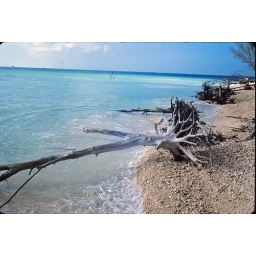
This photo was taken of a fallen tree on a beach in Key West, Florida.